Robert D. Braun

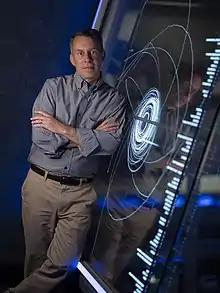
Braun in 2021

Robert David Braun is an American aerospace engineer and academic. He has served as the dean of the College of Engineering and Applied Science at the University of Colorado Boulder, the David and Andrew Lewis Professor of Space Technology at the Georgia Institute of Technology, and the NASA Chief Technologist. Currently, Dr. Braun is the Space Sector Head at the Johns Hopkins Applied Physics Laboratory (APL).